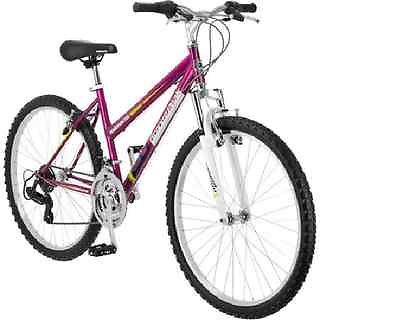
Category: bicycle